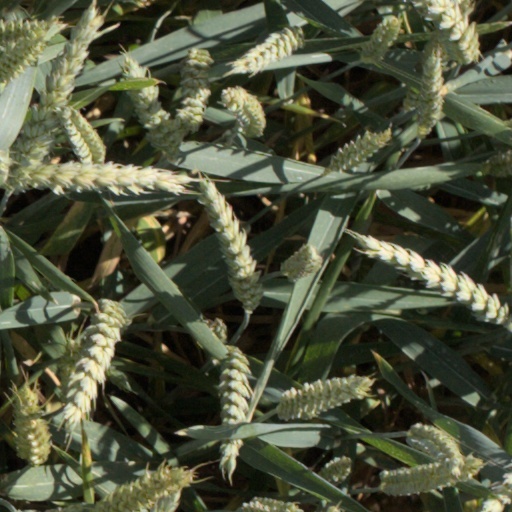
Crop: wheat